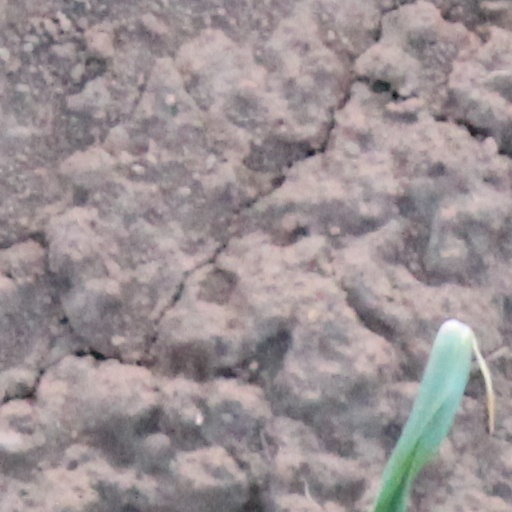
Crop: wheat